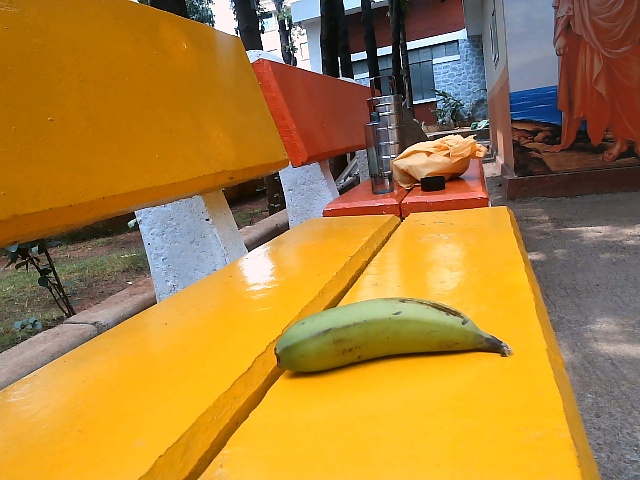
Label: Raw_Banana